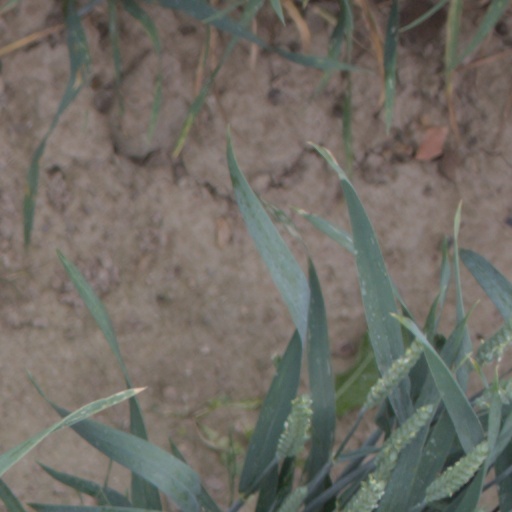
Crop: wheat